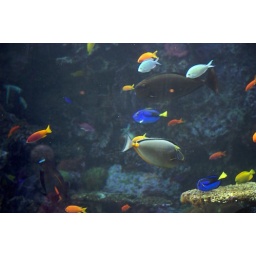
Some colorful tropical fish in the large barrier reef exhibit.